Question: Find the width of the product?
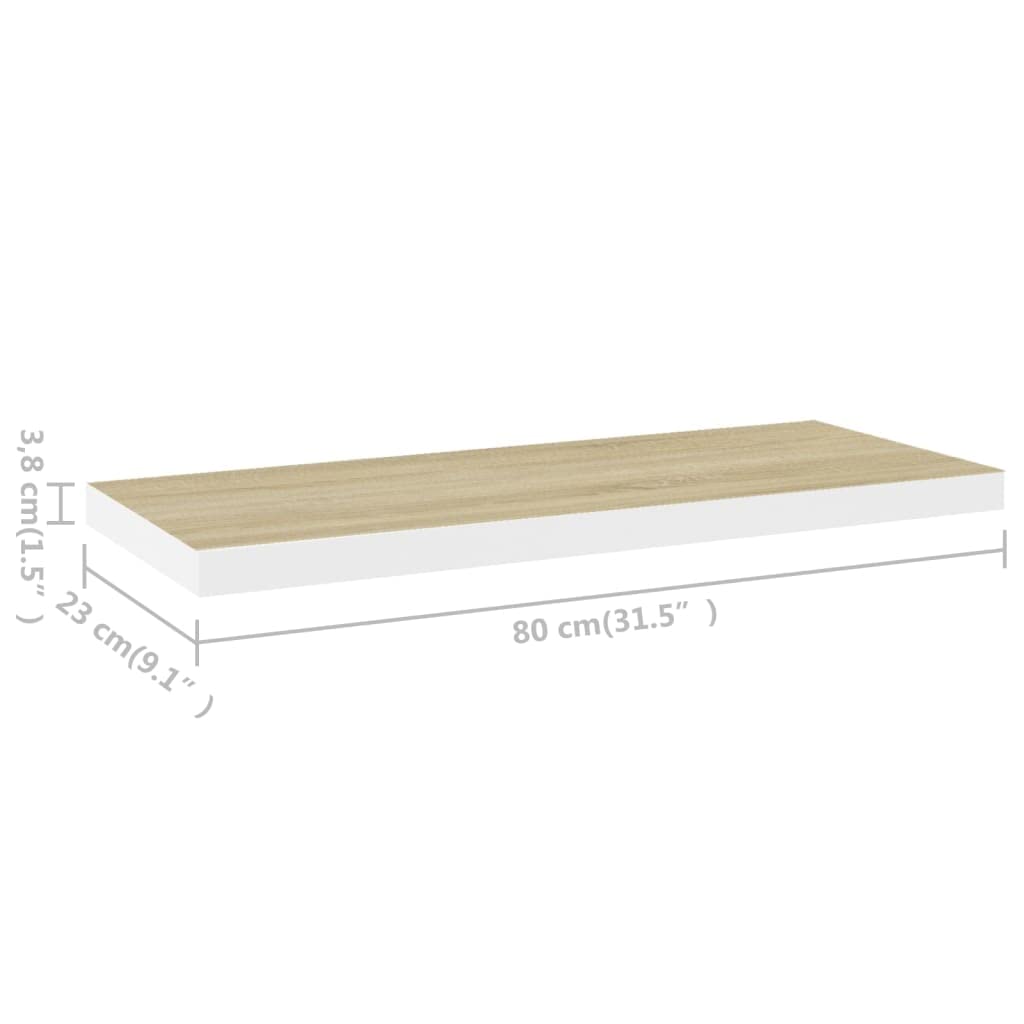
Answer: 80.0 centimetre